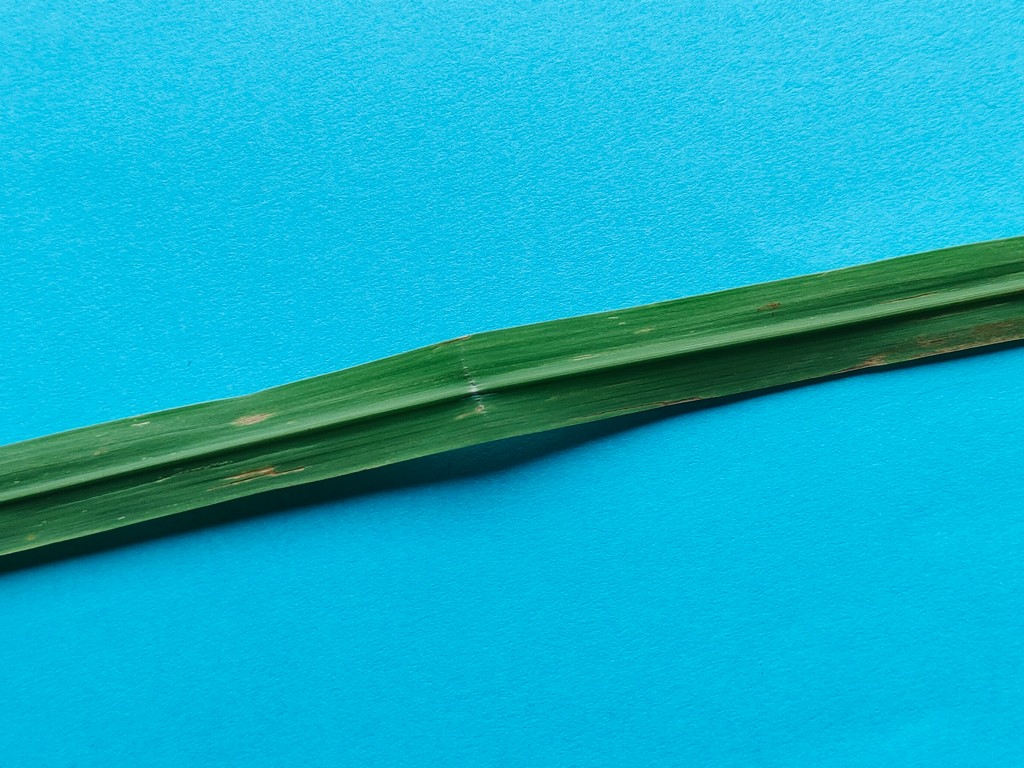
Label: Unhealthy